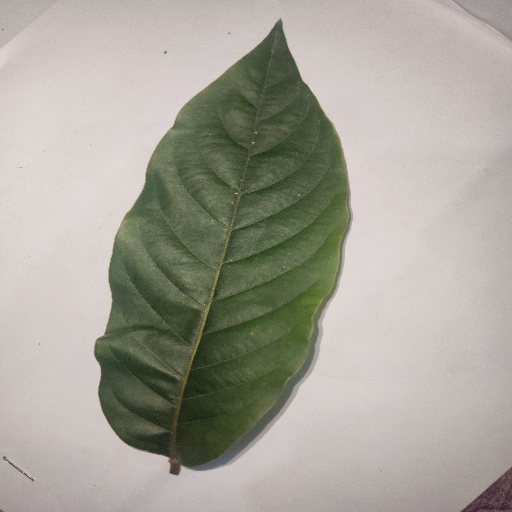
Species: HariTaki
Leaf condition: Healthy Leaf